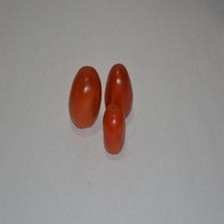
Label: tomato